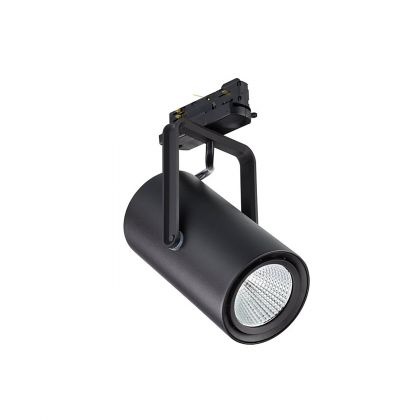
Philips ST321T LED27S/PC930 PSU MB BK - LED Tracklight Spot GreenSpace Accent Projector ST321S Black 25W 2700lm 24D - 930 Warm White | Best Colour Rendering
Brand: Philips
Category: Home & Garden > Lighting > Track Lighting